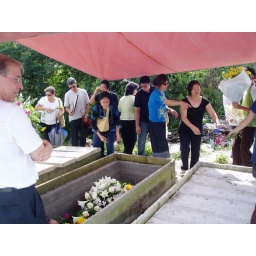
Andrew Ex wife Agnes in blue t shirt